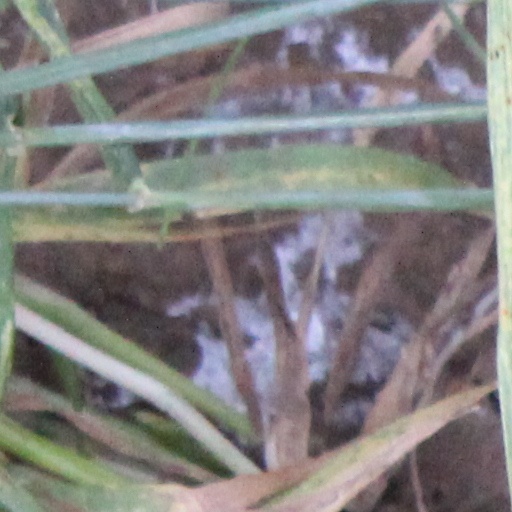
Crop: wheat